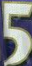
Number: 5